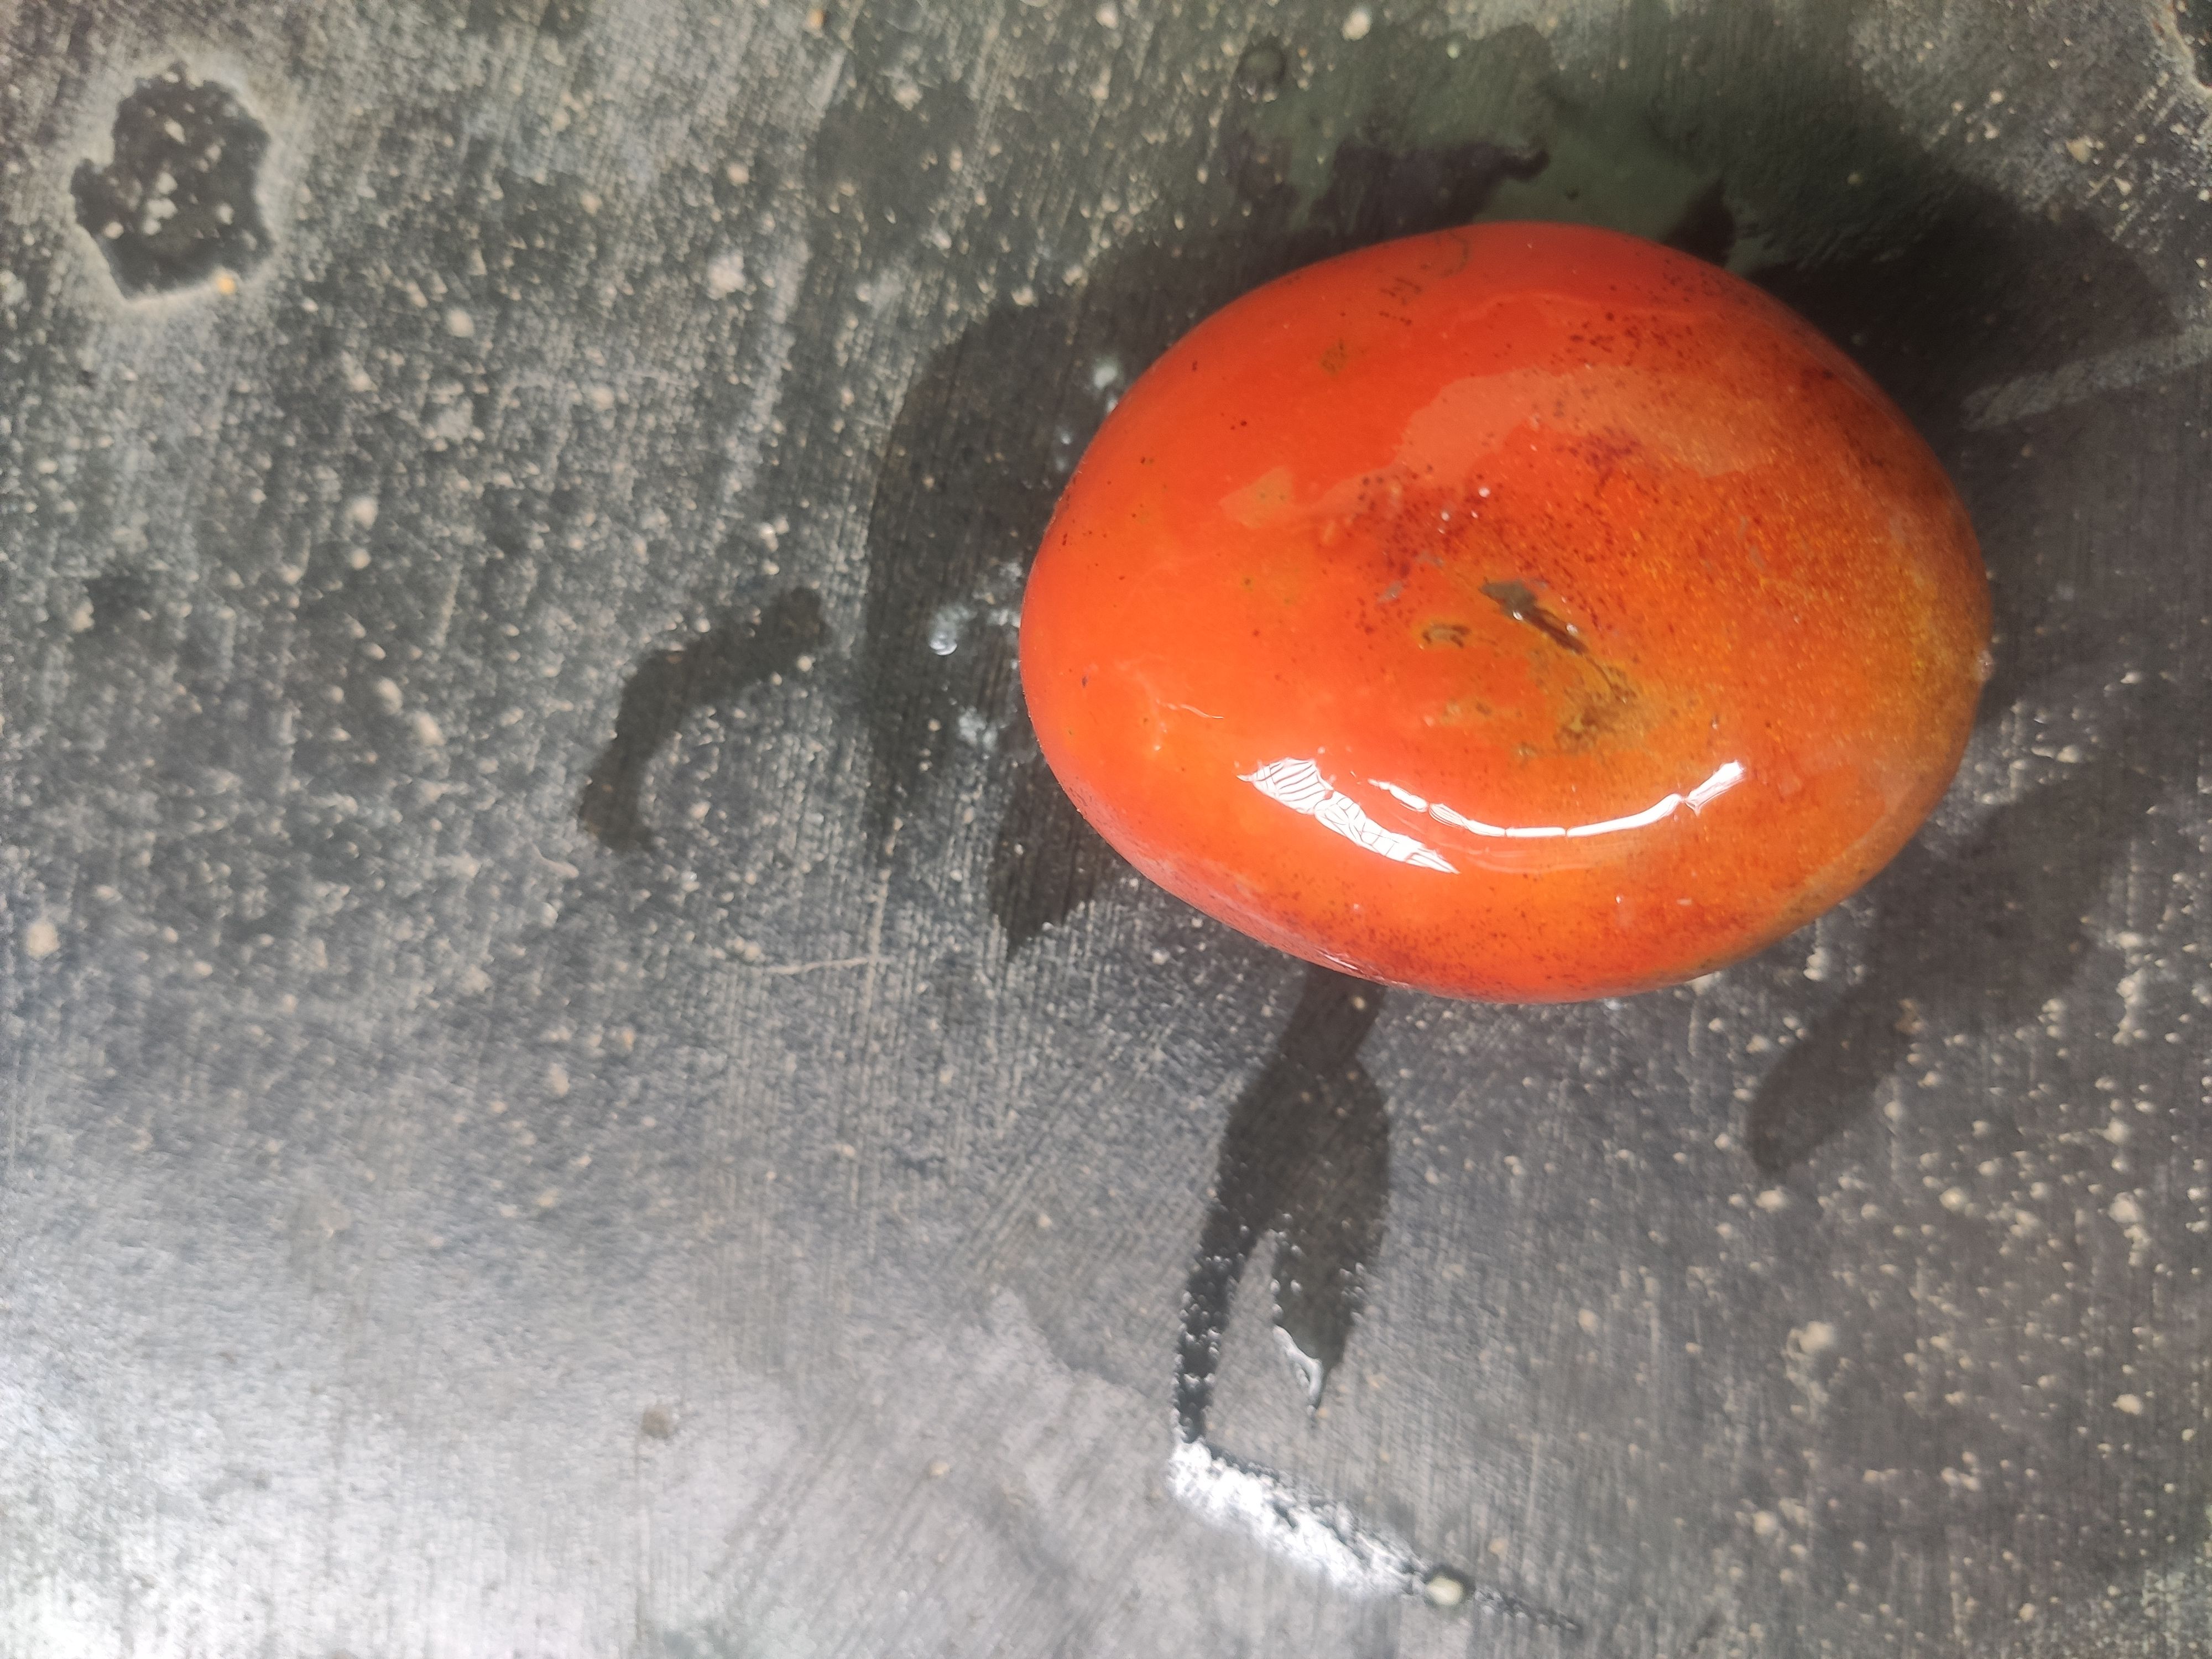
Fruit: tomatoes
Grade: 2nd-grade